Bryan Hall (Washington State University)

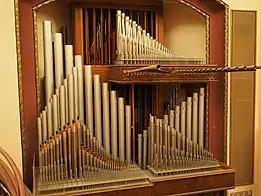
The 44-rank Schantz organ of Bryan Hall.

Bryan Hall is equipped with a Maas-Rowe digital carillon which has traditionally chimed the hour in addition to sounding evening concerts by university staff and students. The carillon features an octave and a half keyboard. The keyboard strikes metal rods; the vibrations caused by these rods are amplified before being projected by speakers on top of the tower, emulating the sound of physical bells. The original speakers used for this purpose upon the installation of the bells in 1948 were unused surplus aircraft carrier speakers. Longtime carillonneur Elizabeth Gabe arranged music for the chimes during her tenure as the only regular player. Many of these are still preserved in the carillon room. In 2011, after 40 years at the carillon she passed on the torch to Carol Rydbom. Interested students have also had the chance to play the carillon, adding to the school spirit and collegiate atmosphere. In the summer of 2019, the carillon returned to regular use, after lying dormant for some time due to a malfunction.